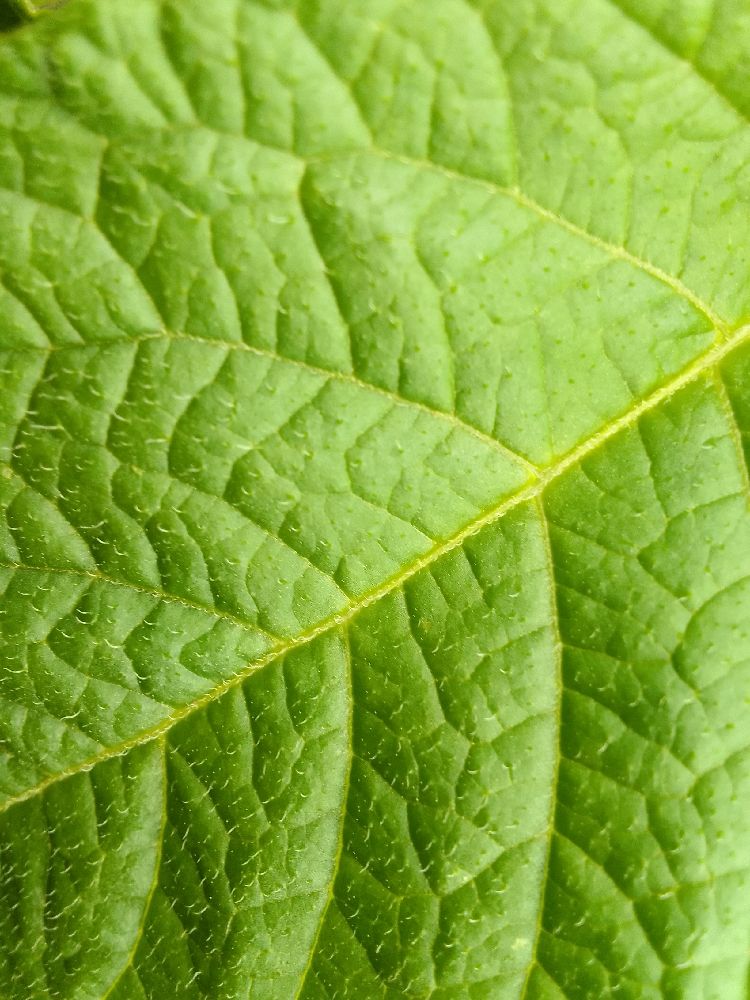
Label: Healthy